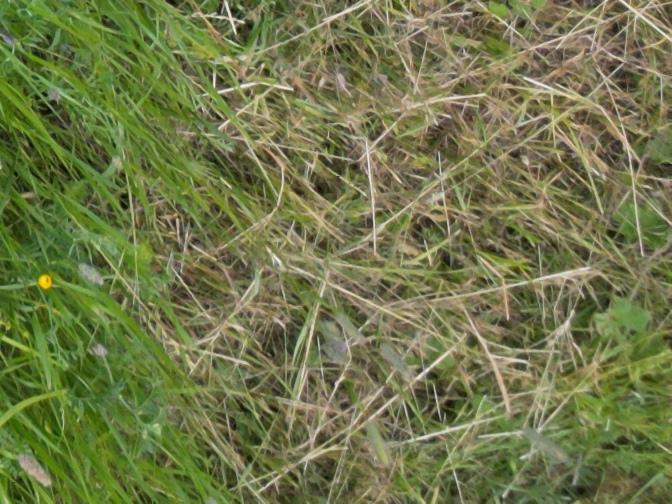
Flowers visible: yarrow flowers